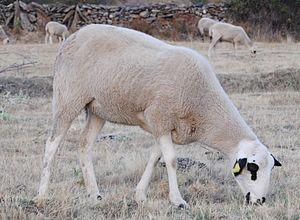
Le cheptel ovin mondial compte un milliard de têtes. Classées par pays, voici une liste des principales races de moutons connues :